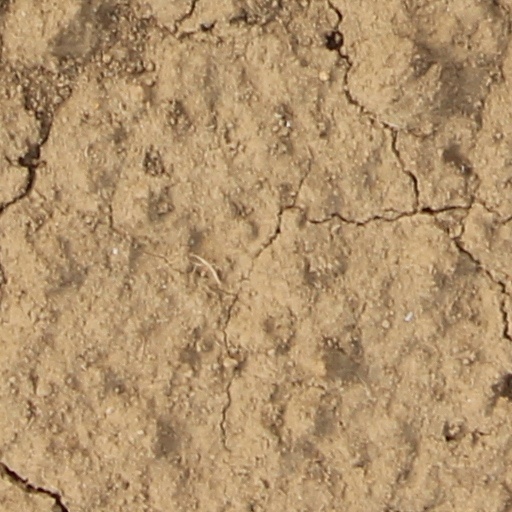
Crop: wheat